USS Bowfin

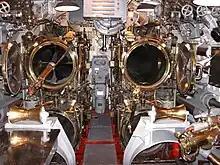
Torpedo tubes

Underway on 23 April for her eighth war patrol, the submarine plied the waters north of Honshū and Hokkaidō. Her first kill came on 1 May, when two of her torpedoes sank the transport "Chowa Maru". A week later, she overtook, torpedoed, and destroyed the cargo ship "Daito Maru No. 3", but that proved to be the last score of the patrol. After a fortnight of futile searching for targets, she arrived at Apra Harbor, Guam, for refit.